The Tiger Warrior

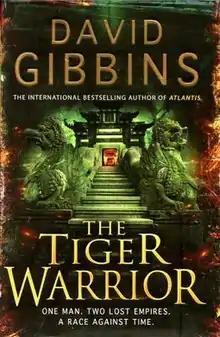
First UK edition

The Tiger Warrior is an archaeological adventure novel by David Gibbins. First published in 2009, it is the fourth book in Gibbins' Jack Howard series. It has been published in 18 languages and was a New York Times bestseller .